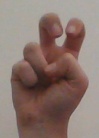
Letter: toot